Tsugaru-Onoe Station

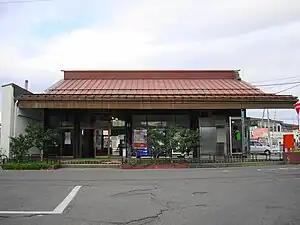
Tsugaru-Onoe Station in September 2010

is a railway station on the Kōnan Railway Kōnan Line in Hirakawa, Aomori, Japan, operated by the private railway operator Kōnan Railway Company.